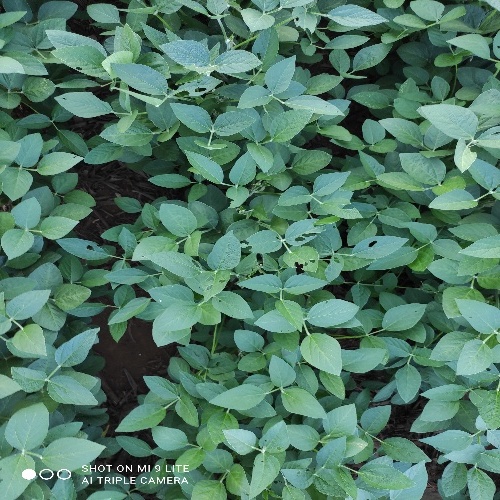
Label: Caterpillar